Paolo Roversi

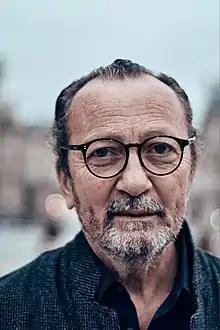
Roversi in 2018

Born in Ravenna on September 25, 1947, Paolo Roversi's interest in photography was kindled as a teenager during a family vacation in Spain in 1964. Back home, he set up a darkroom in a convenient cellar with another keen amateur, the local postman Battista Minguzzi, and began developing and printing his own black & white work. The encounter with a local professional photographer Nevio Natali was very important: in Nevio's studio, Roversi spent many hours realising an important apprenticeship as well as a strong durable friendship.